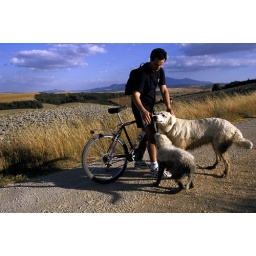
mountain bike itineray in Val d'Orcia. Incontro con i pastori marammano-abruzzesi